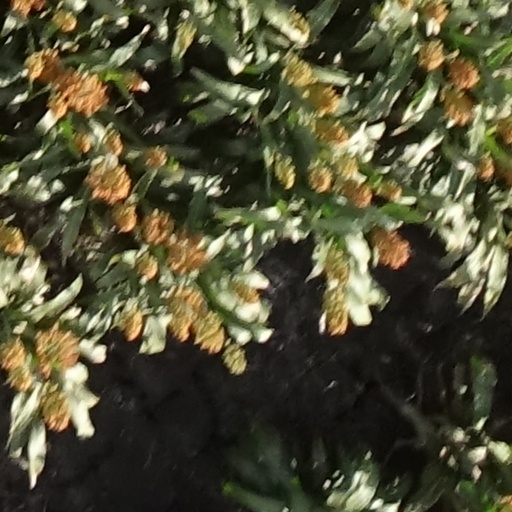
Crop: sorghum